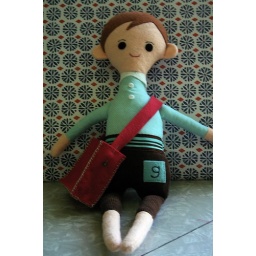
Little boy doll for baby Gus--the pin's still in the bag because he's in progress.